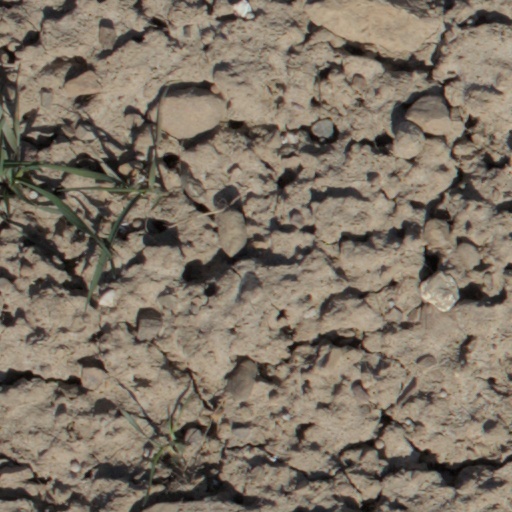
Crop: wheat